History of the People's Republic of China (1949–1976)

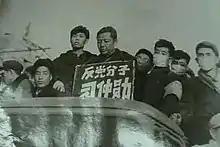
A struggle session in September 1967 targeting Xi Zhongxun, the father of Xi Jinping, who had been labeled an "anti-party element.

The urban–rural divide was the most important division in Maoist China when it came to the distribution of food, clothing, housing and health care. Rural status carried no entitlement to a state ration card, wages or social security. As a result, Maoist China is sometimes described as a dual society. The model of development in Mao's China was to develop heavy industry through the exploitation of the rural population. In order to minimize the cost of staple foods for the urban population, farmers were compelled to sell any agricultural surplus above a specified level to the state at artificially low prices. In some regions the state also ate into the rural grain supply, causing shortages for the locals. The rural population endured the worst of the Great Leap Famine in part because the state could seize as much grain as it needed, even under starvation conditions. The appropriated grain was largely used to feed the urban population, although some of it was exported.